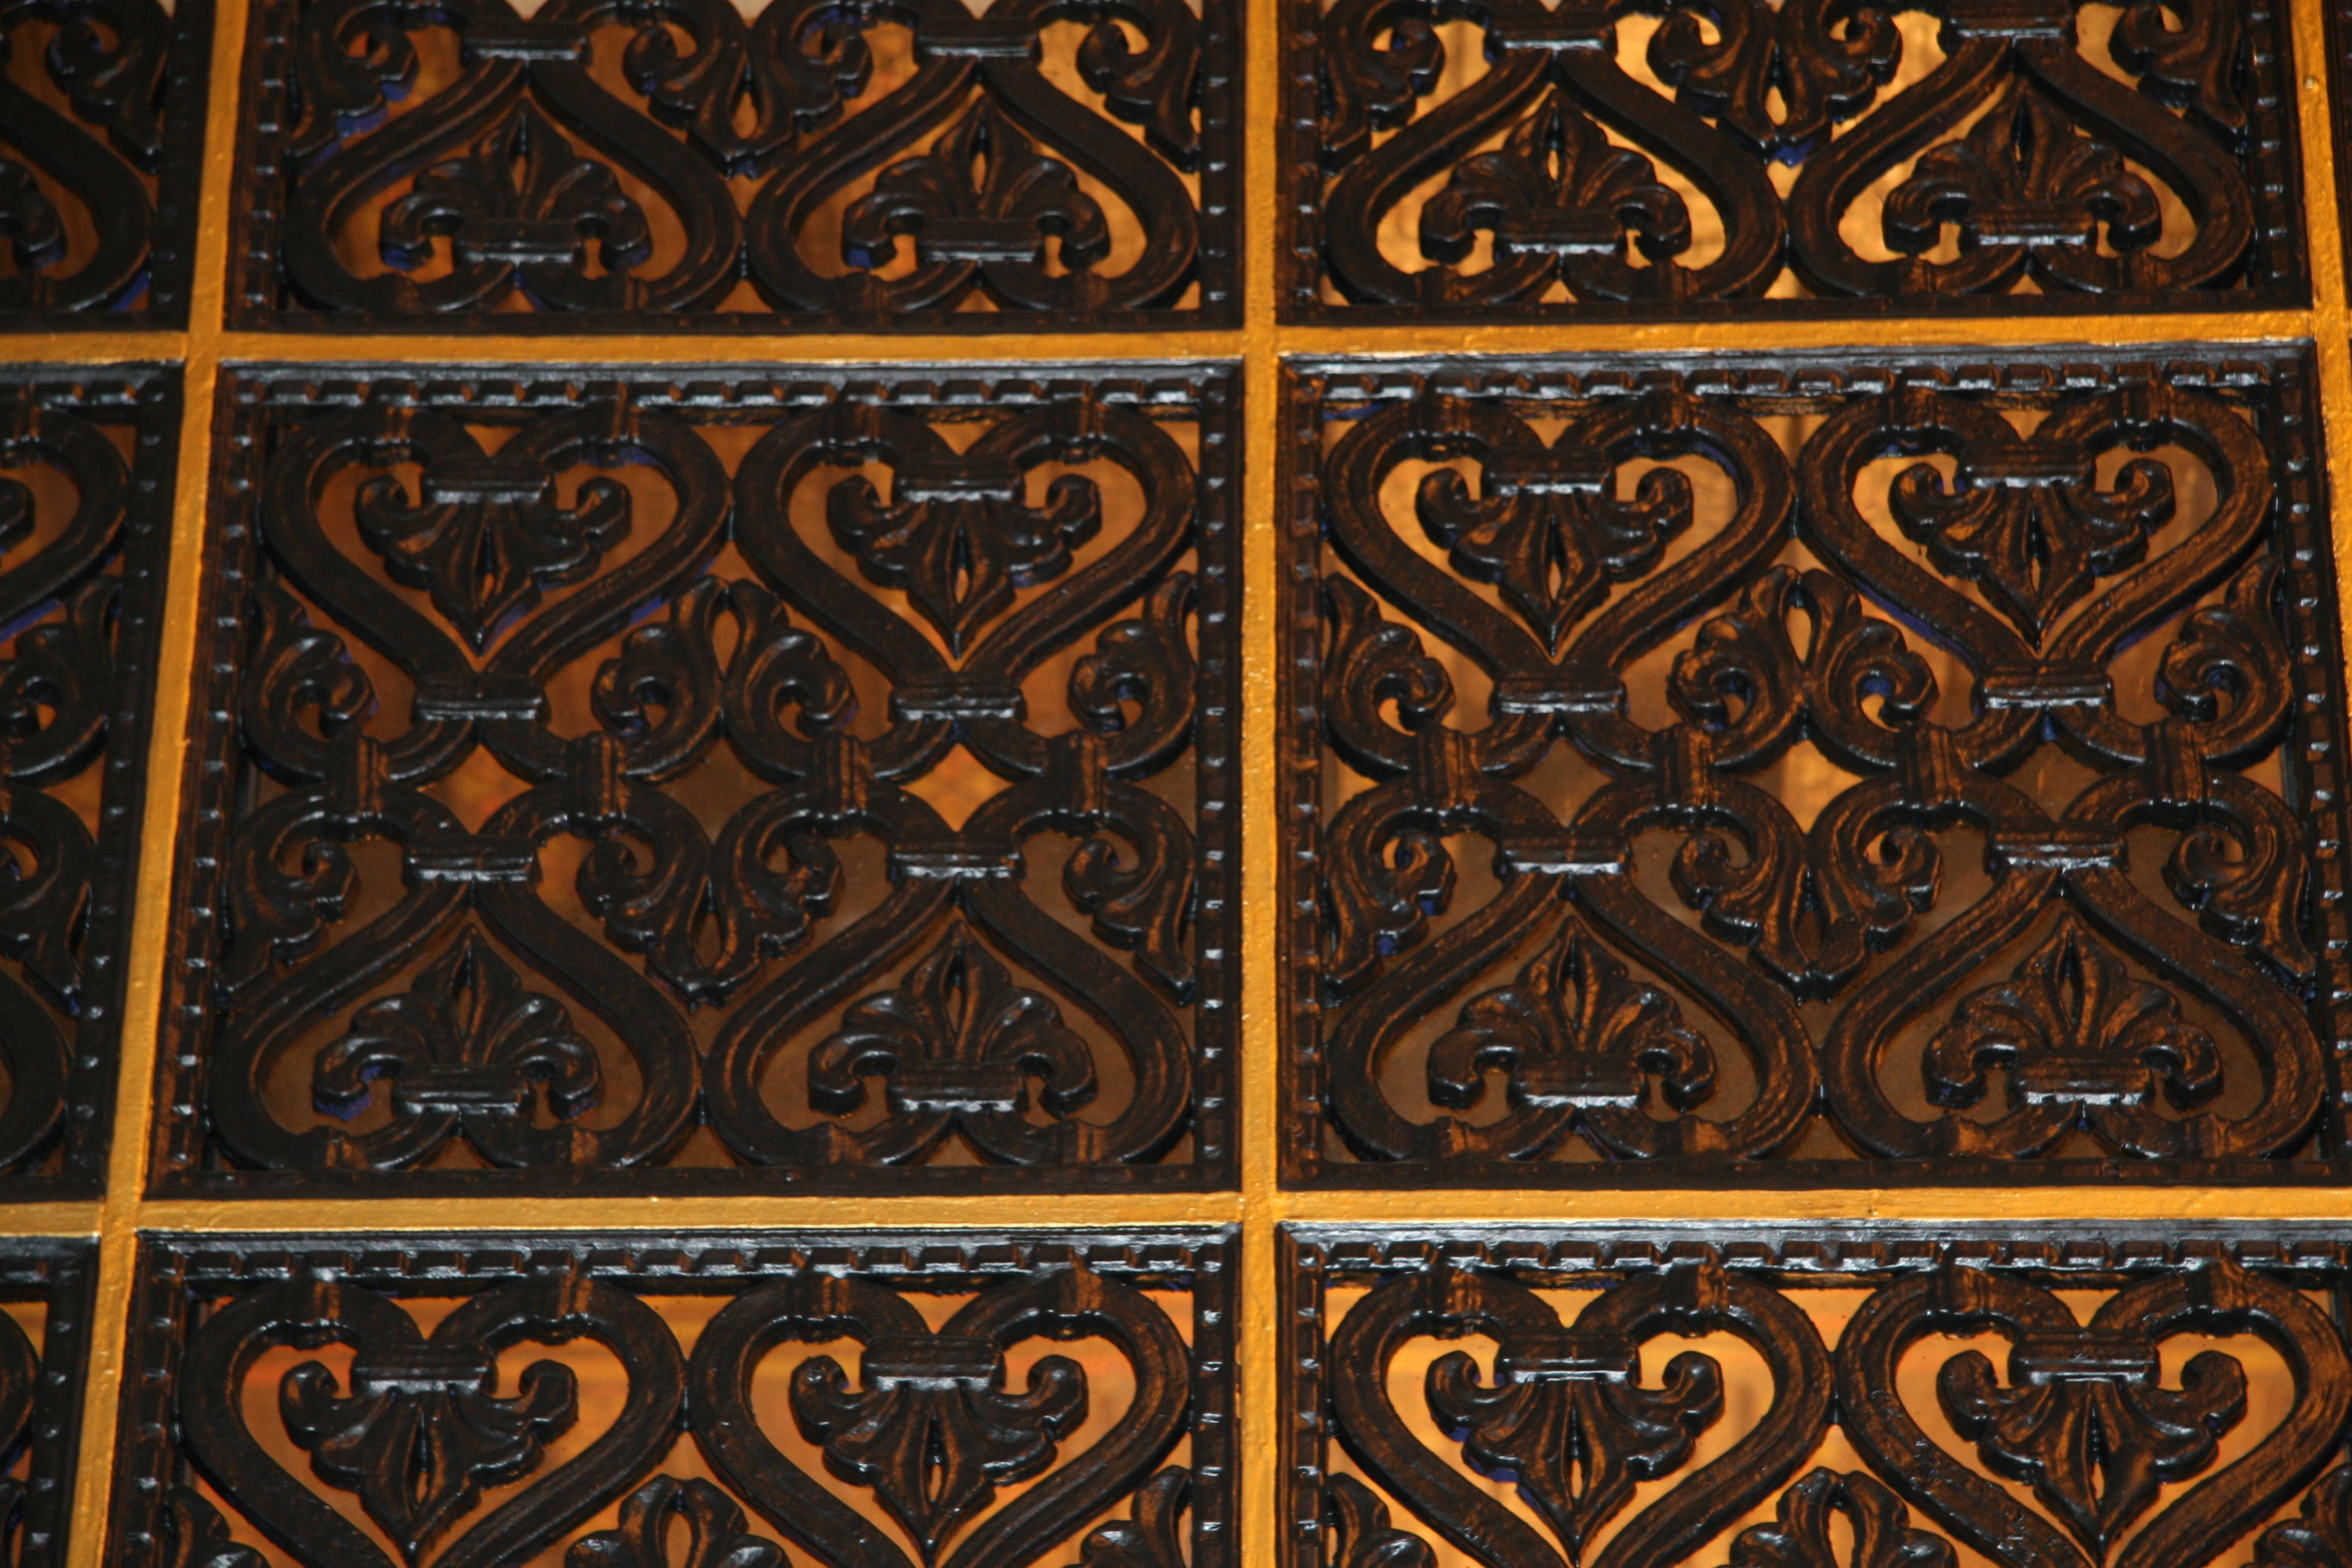
architecture, wood, vintage, antique, texture, floor, old, decoration, pattern, metal, tile, furniture, ornament, art, design, ornate, hardwood, decorative, carpet, elegant, classic, elegance, flooring, wood flooring, laminate flooring, wood stain